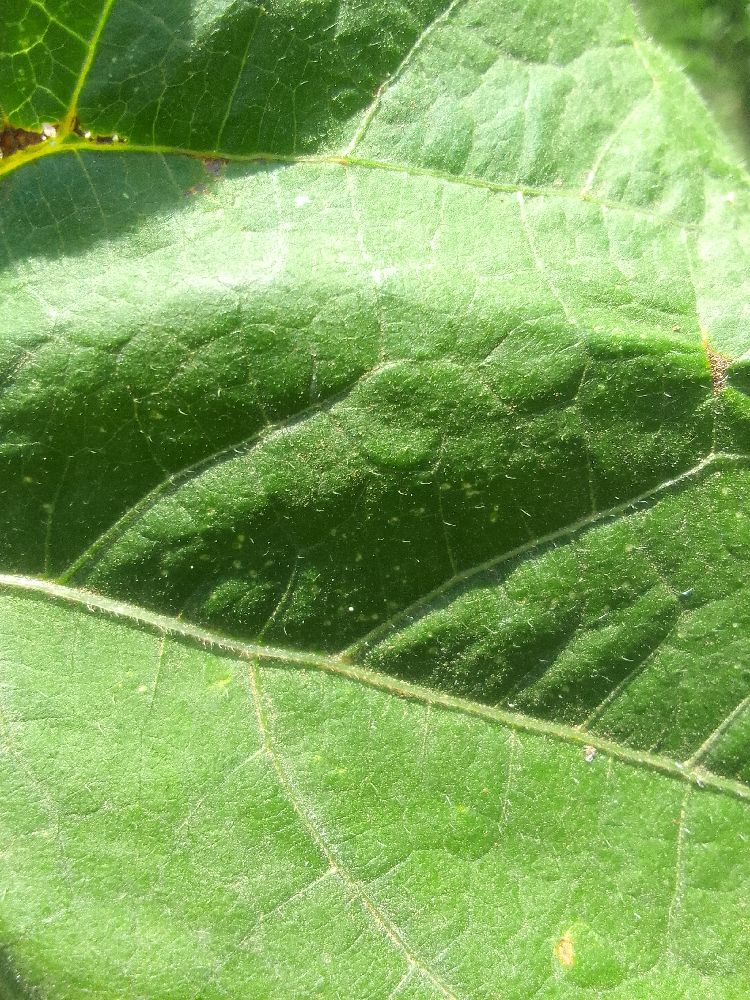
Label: healthy